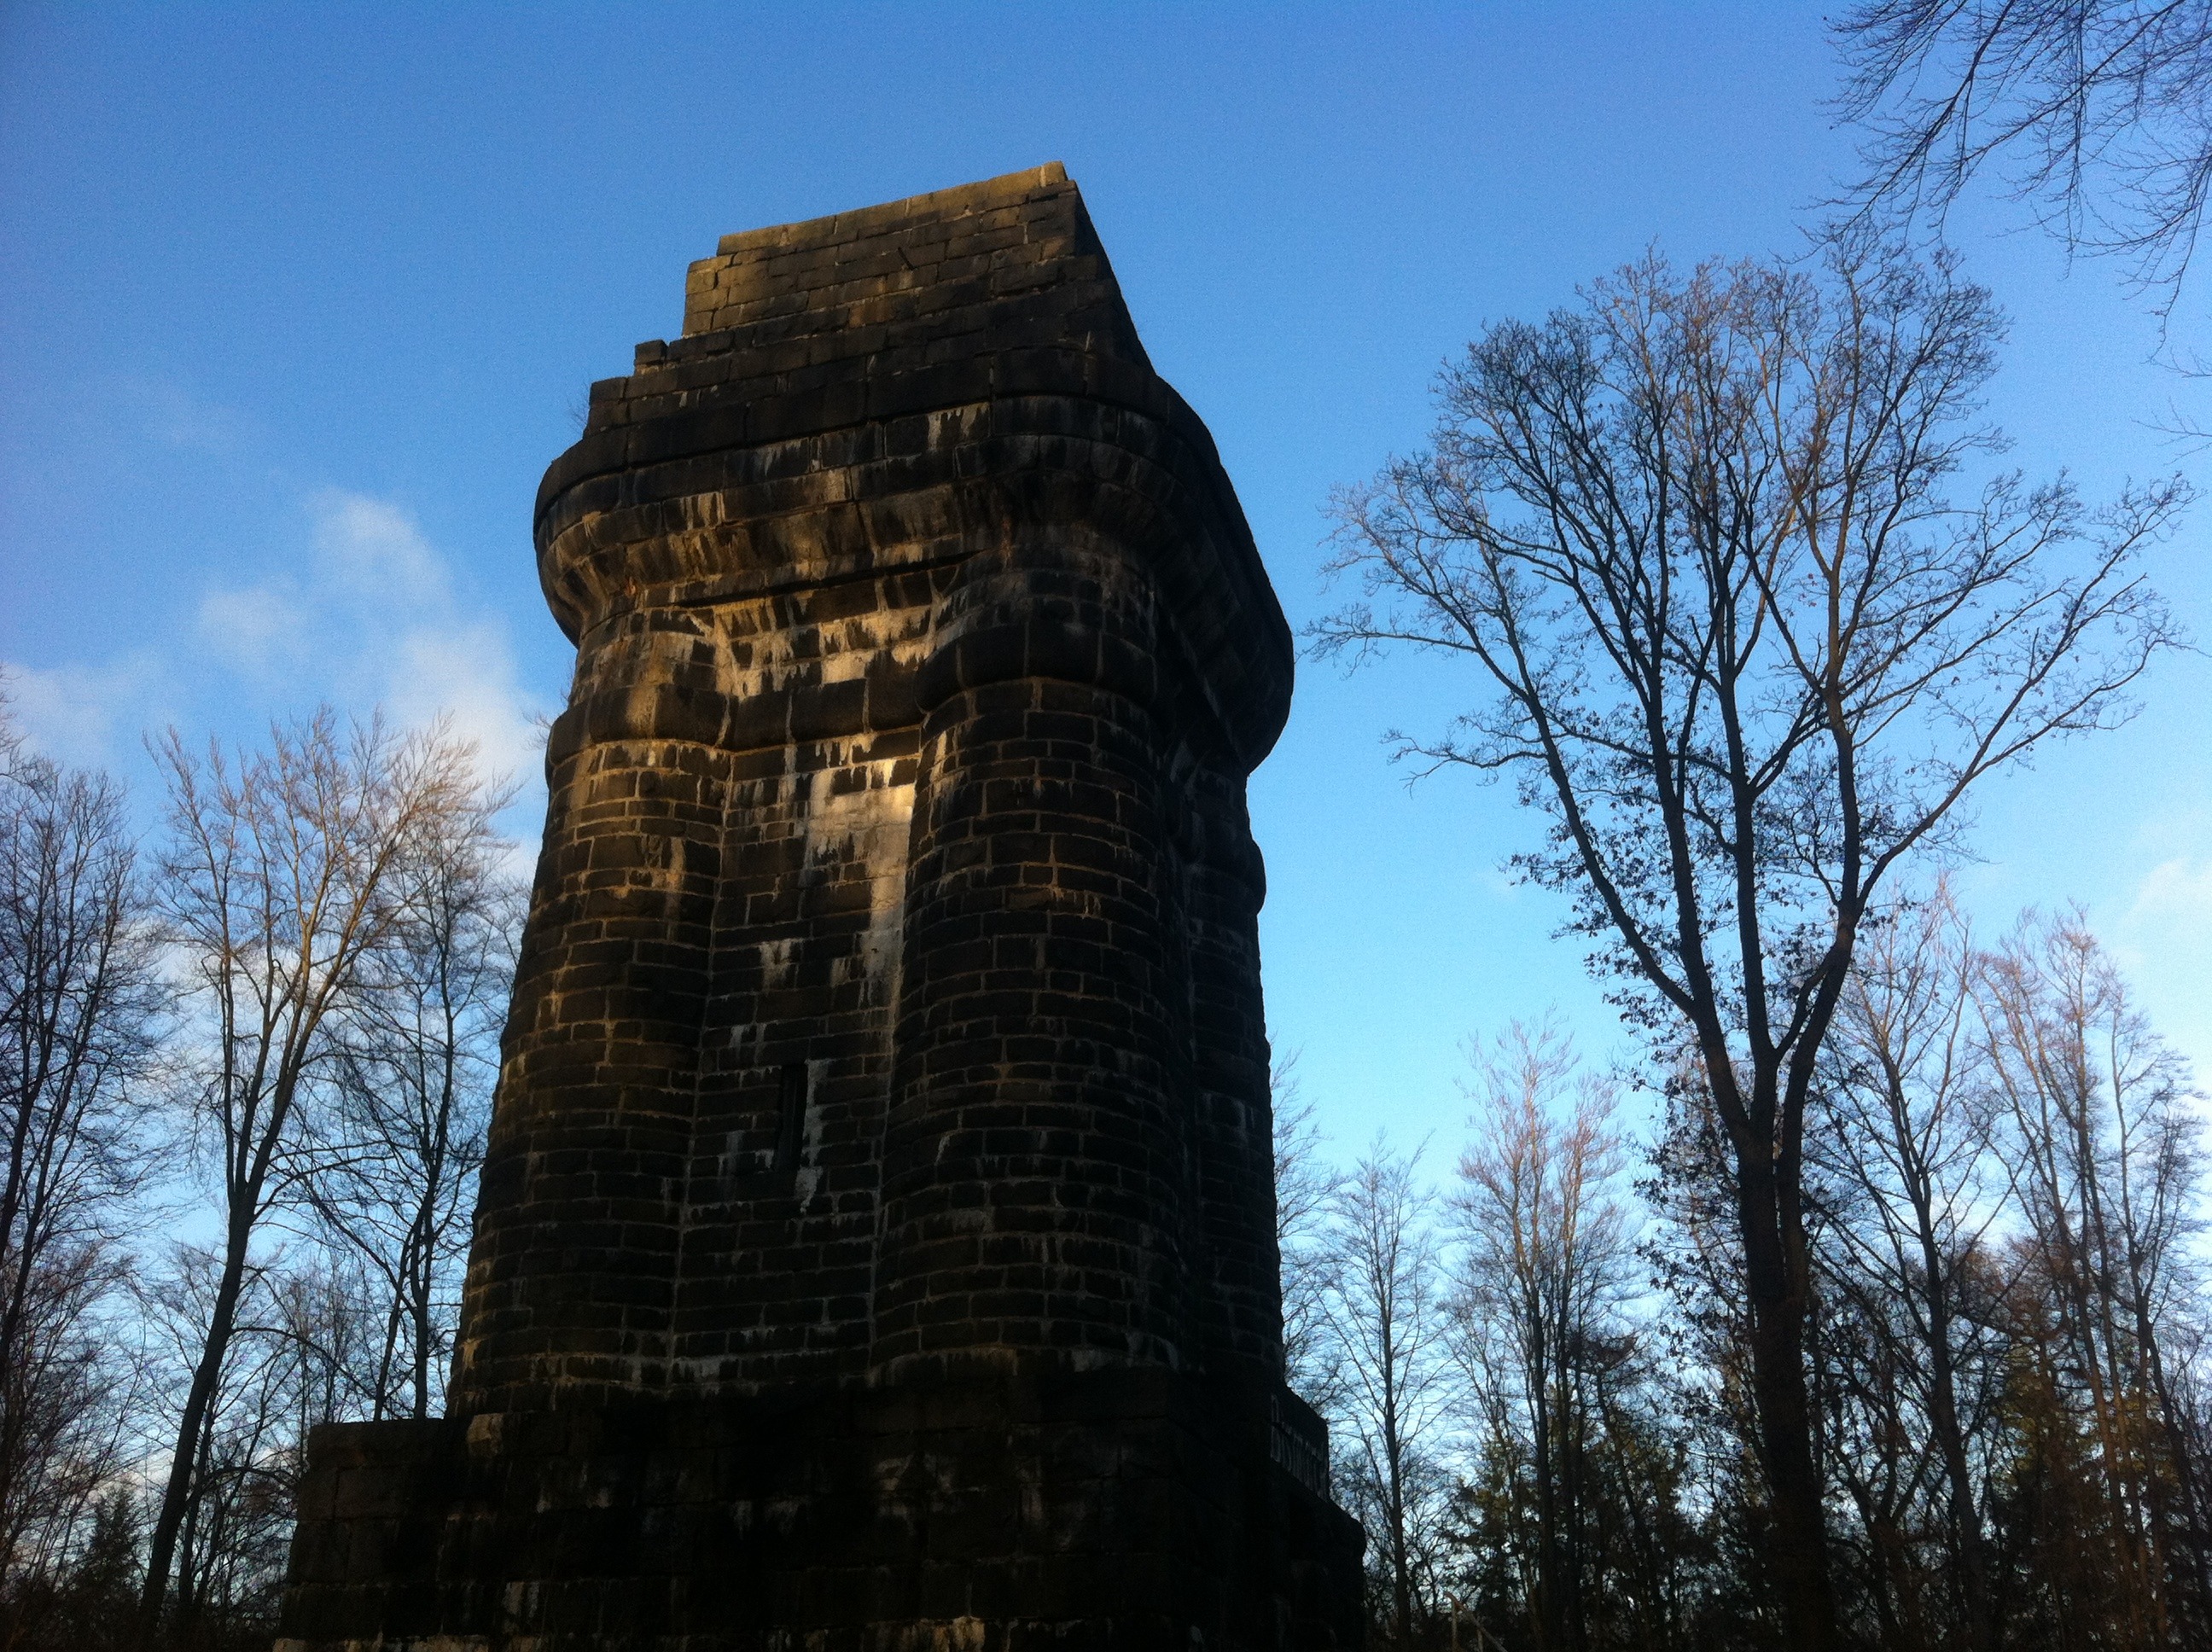
tree, architecture, building, monument, tower, landmark, place of worship, temple, ruins, ancient history